Describe the emotion expressed in this image:  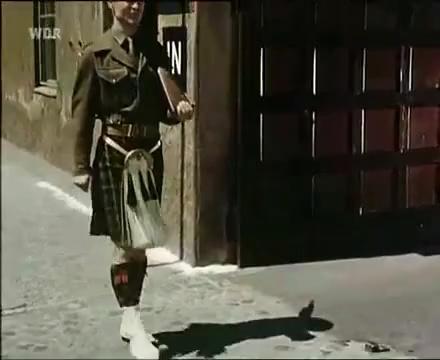
This person displays Fear, valence and arousal with high intensity.